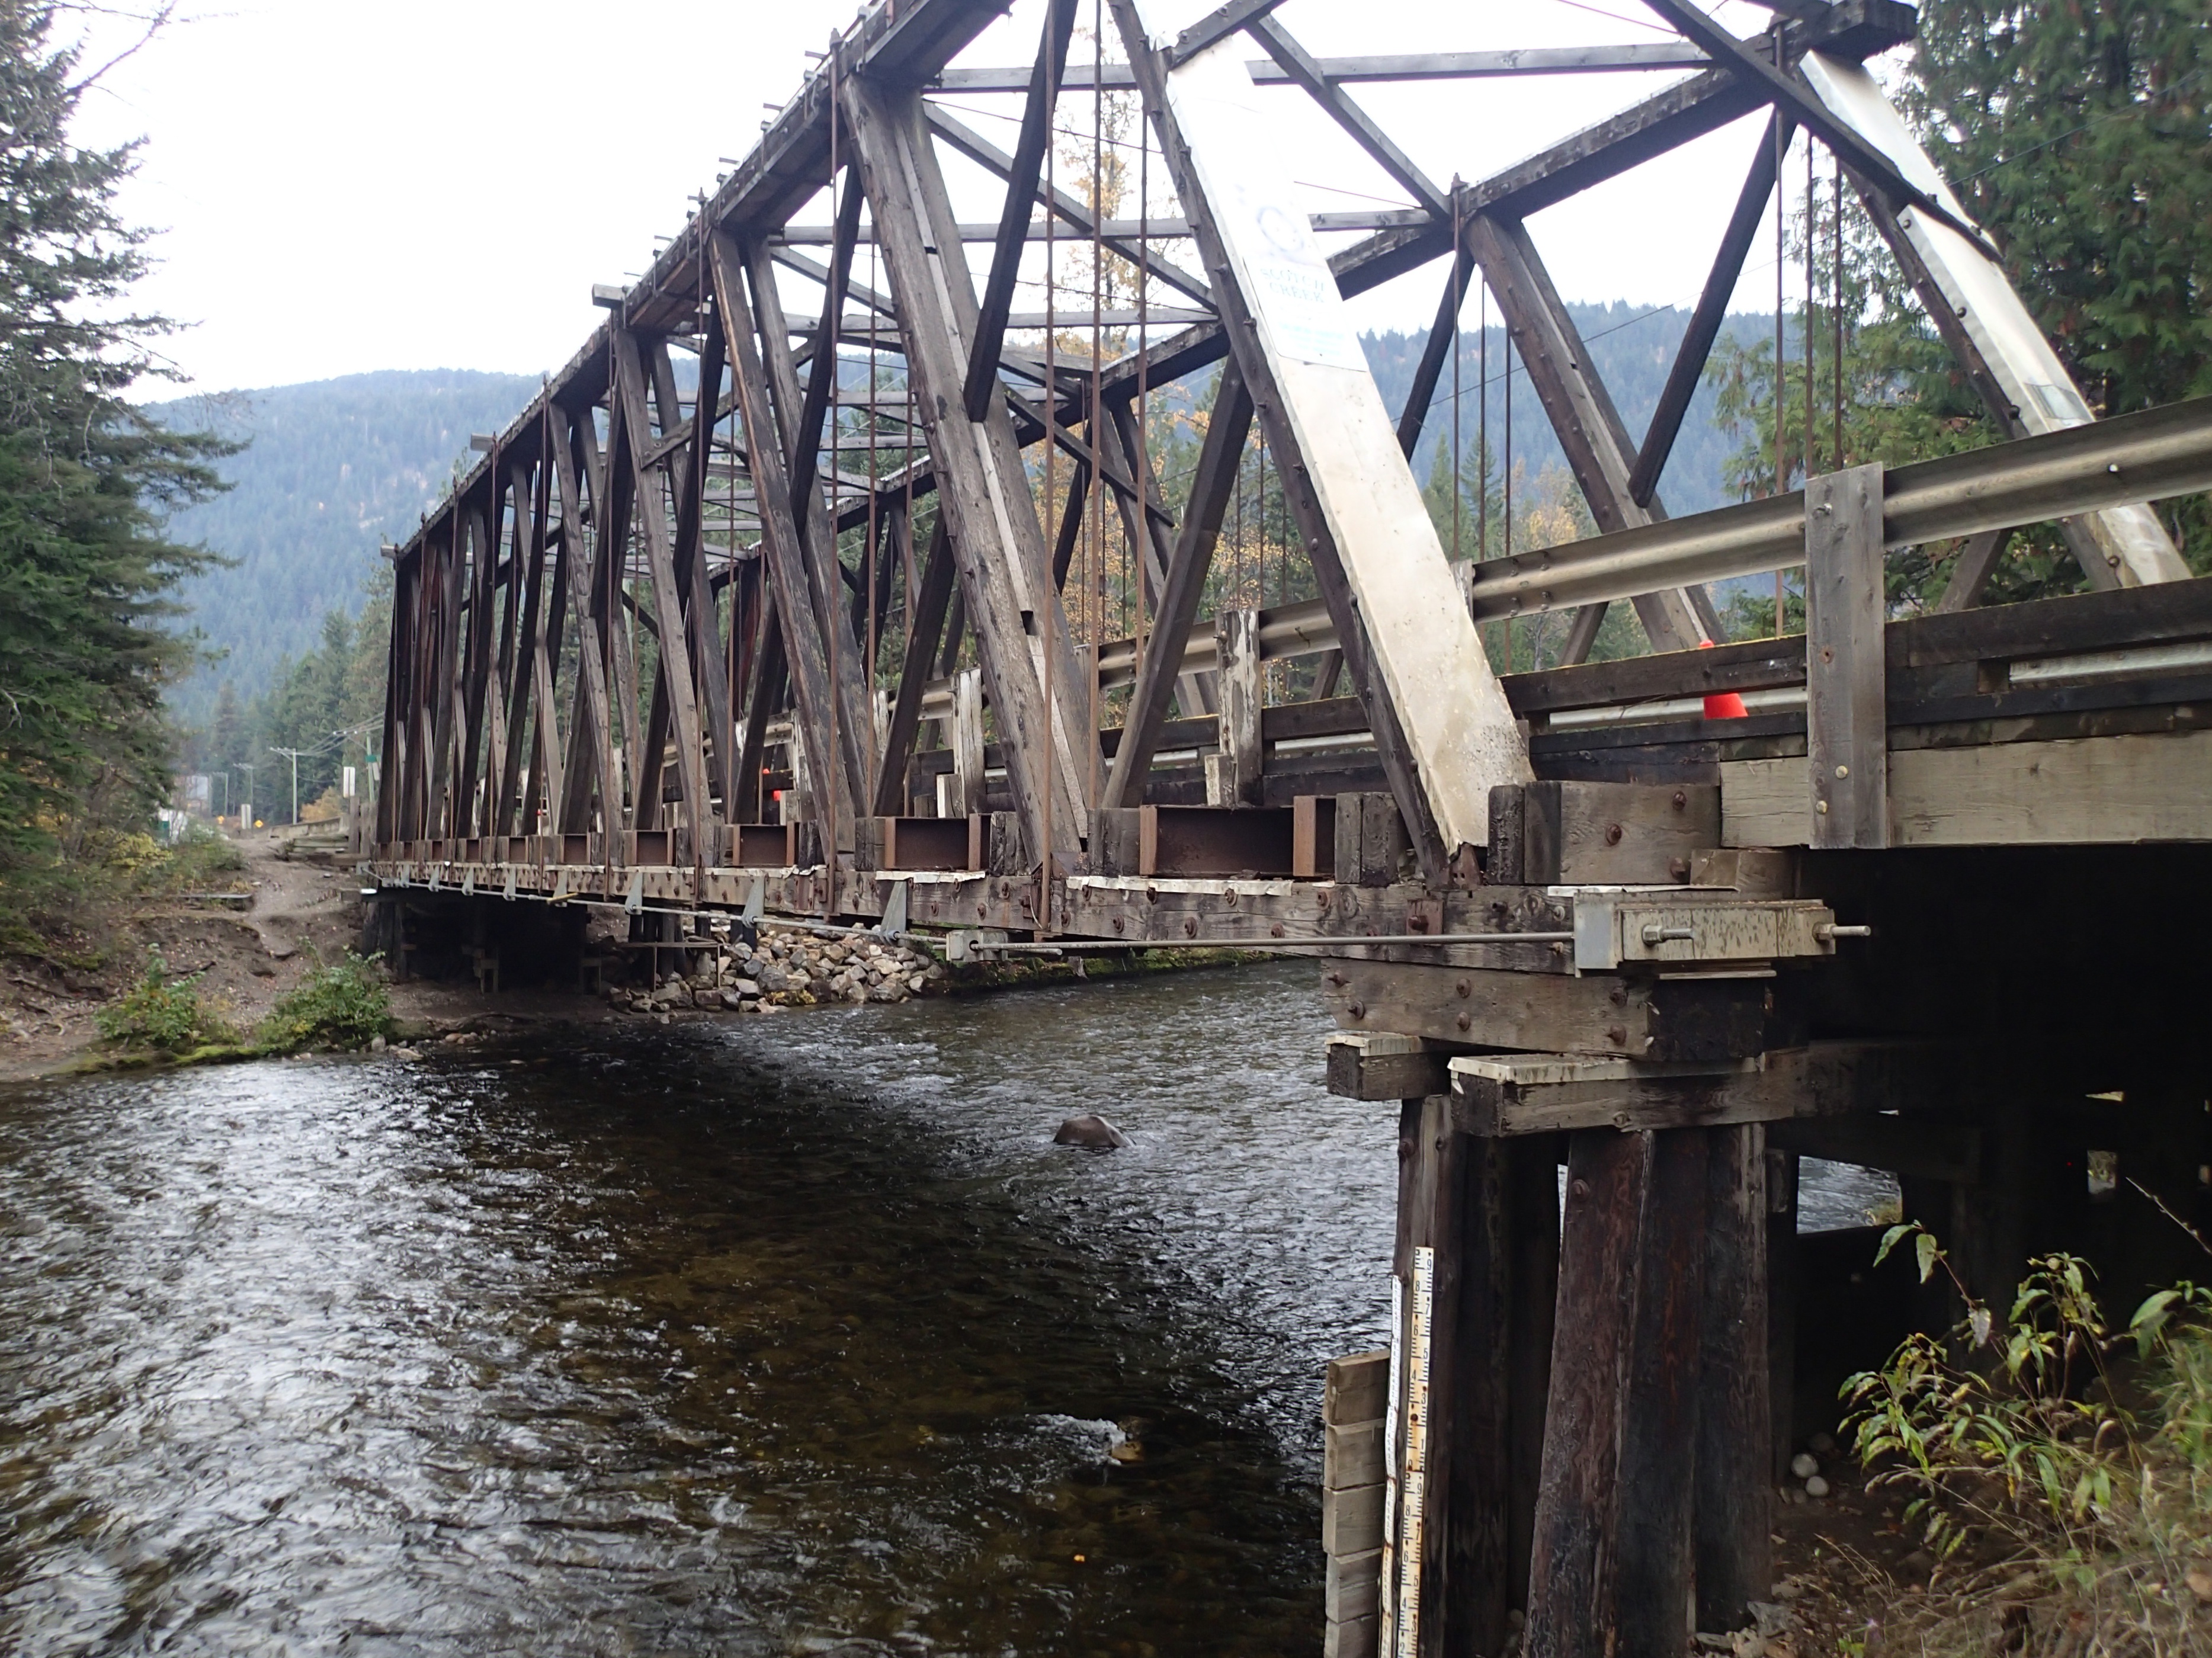
bridge, river, canal, transport, waterway, arch bridge, swing bridge, truss bridge, nonbuilding structure, girder bridge